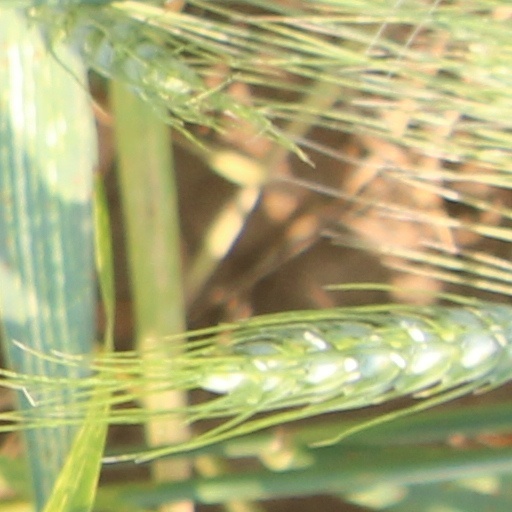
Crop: wheat